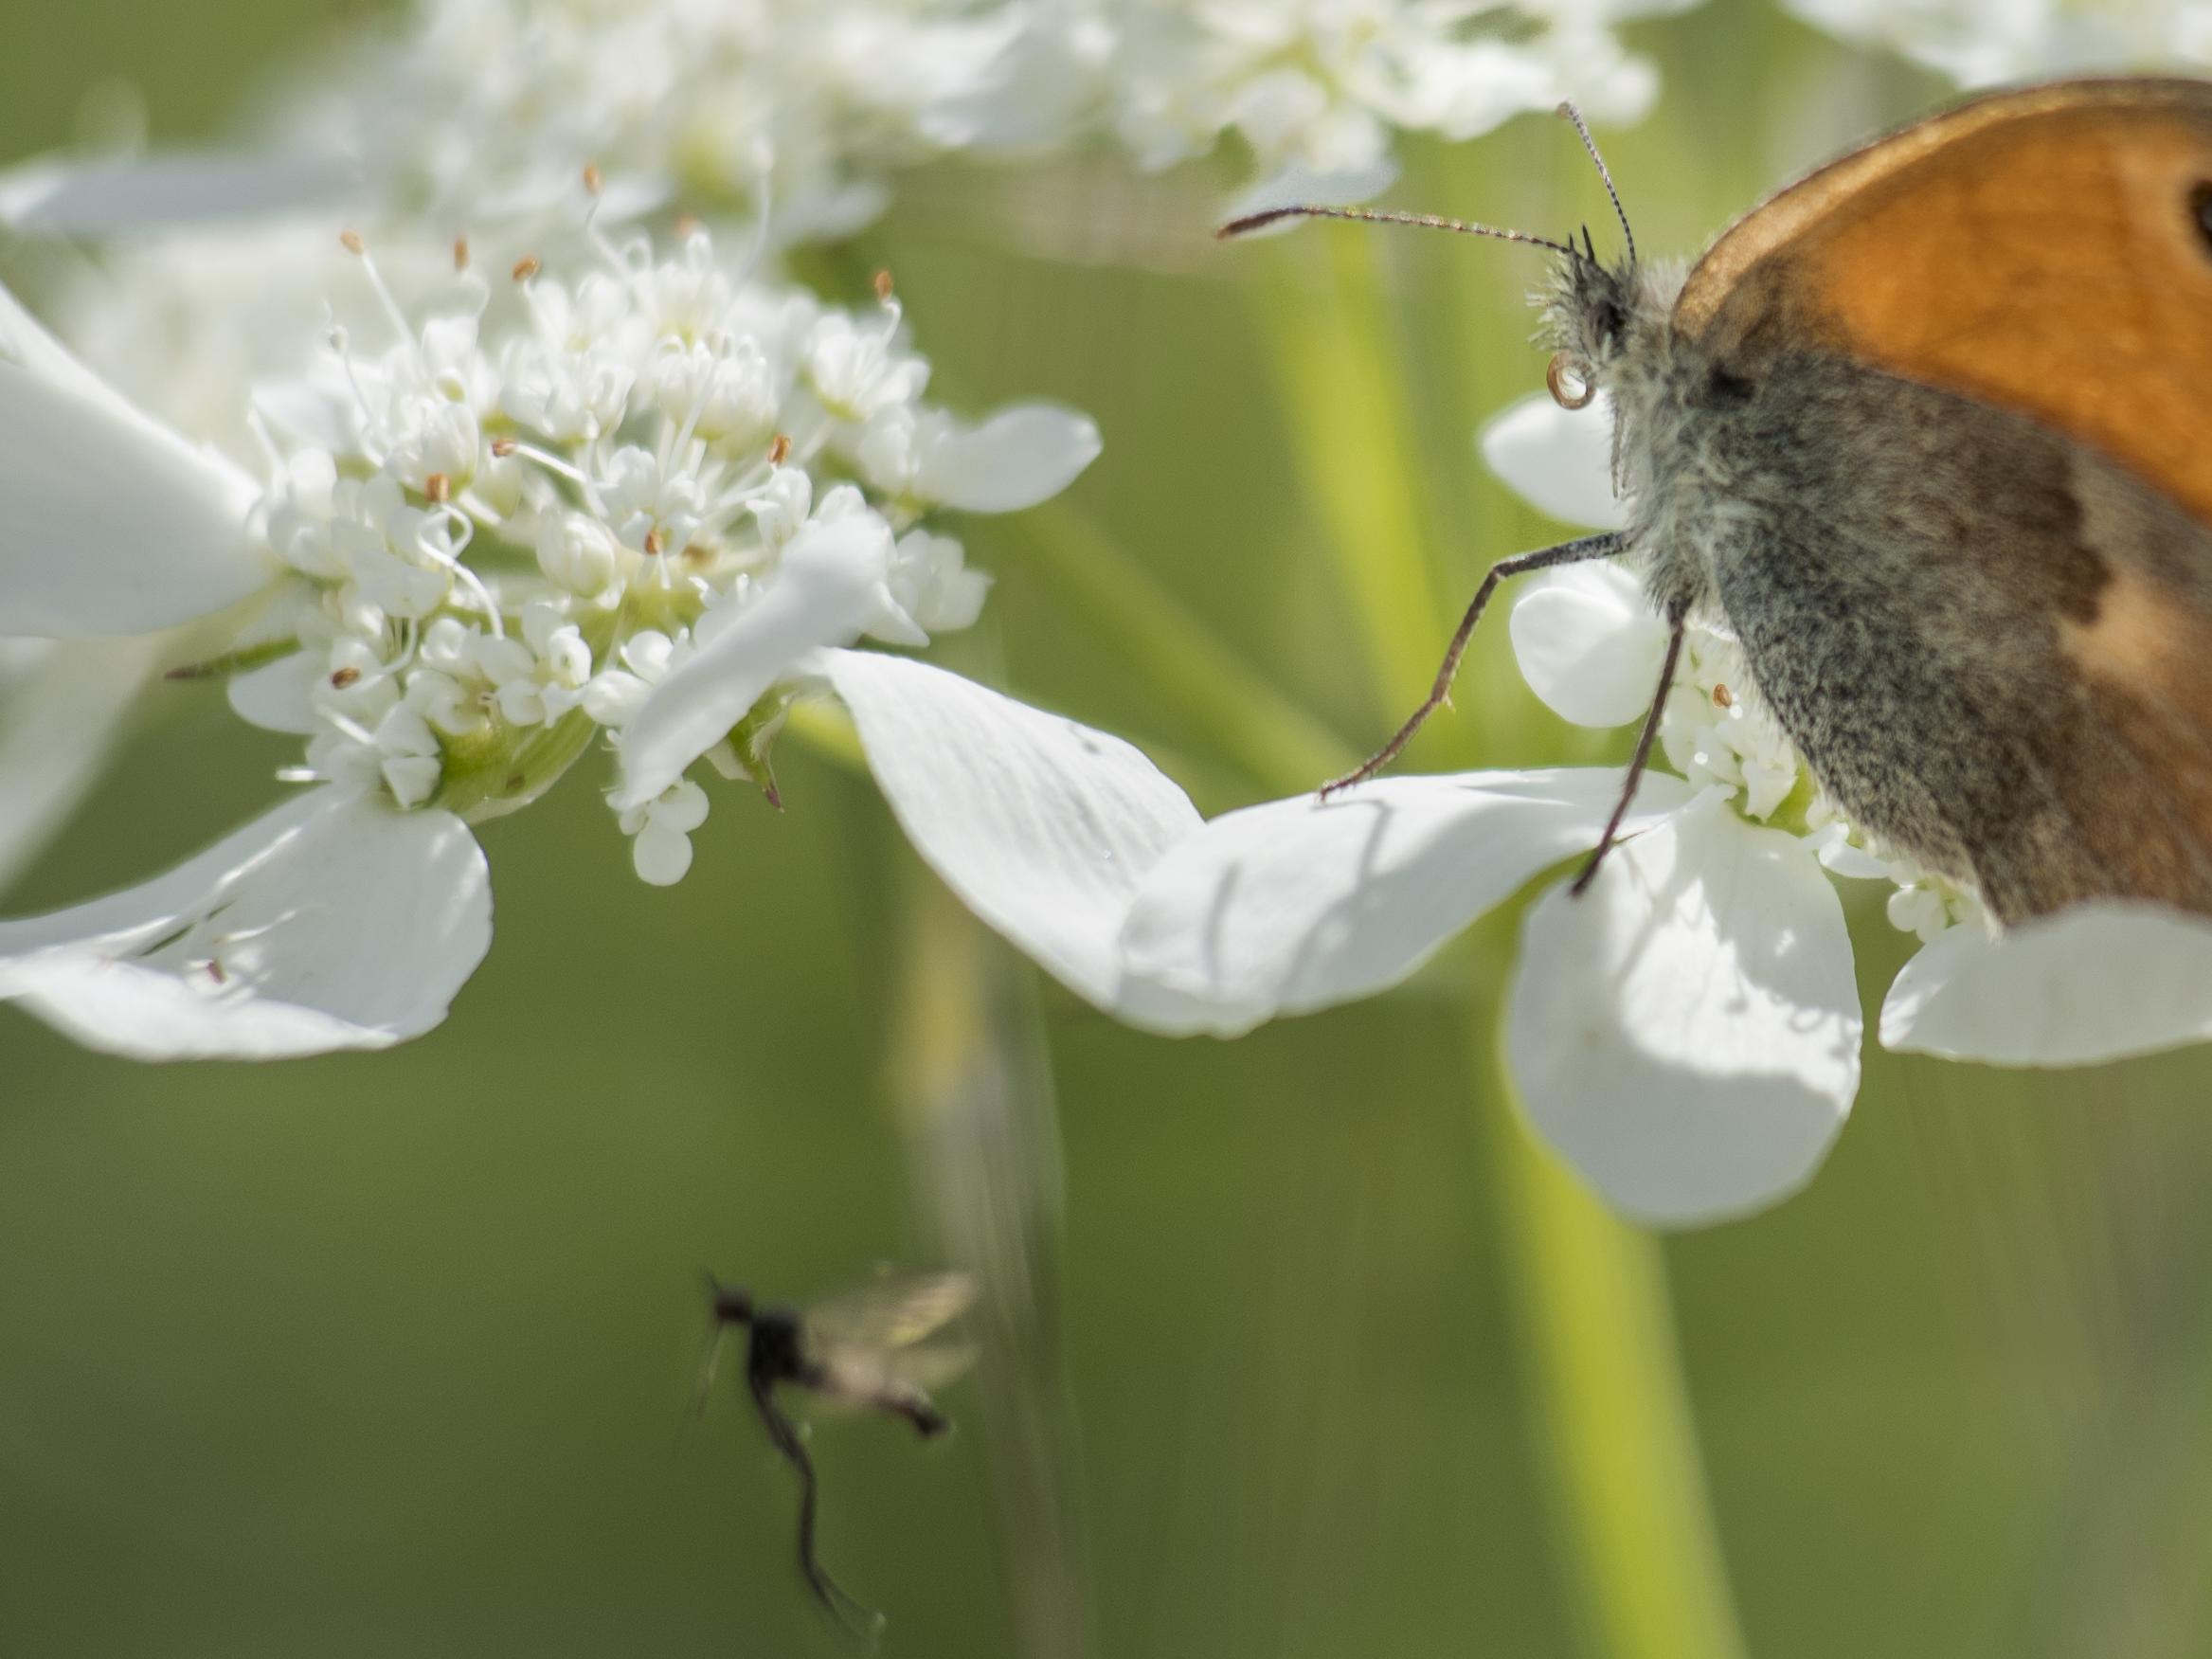
nature, branch, blossom, light, plant, white, meadow, flower, bloom, wildlife, europe, color, insect, macro, peaceful, peace, serene, botany, nikon, butterfly, closeup, flora, fauna, invertebrate, wildflower, close up, focus, happiness, bee, pov, fleur, passion, soft, nikkor, dof, quiet, insecte, douceur, parfum, bientre, curuyann, nikond750, plaisir, softness, scent, perfume, treasure, pleasure, minibeast, leave, nectar, macro photography, honey bee, pollinator, membrane winged insect, moths and butterflies